Arequipa

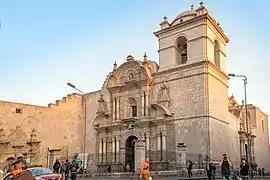
Church of the Jesuits

The metropolitan area of Arequipa consists of 19 districts, with a total area of of which are distinctly urban.